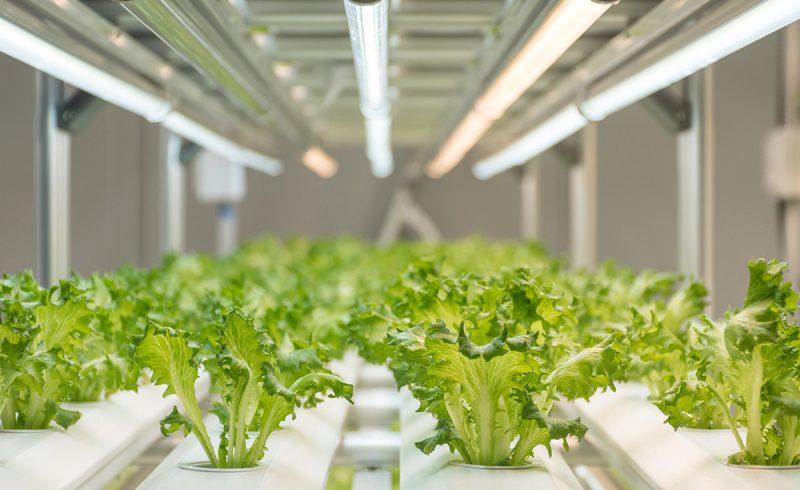
Mazao ya mboga mboga yakiwa yana rangi ya kijani kibichi na yameoteshwa kwenye mabomba ya "PVC" yenye rangi nyeupe. Mazao haya yakiwa chini ya mwanga wa bandia zitokanazo na taa za umeme ambayo hutumika au huashiria kilimo cha kisasa na matumizi ya teknolojia katika shughuli za kilimo.